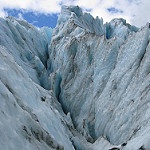
Label: glacier